BSI Group

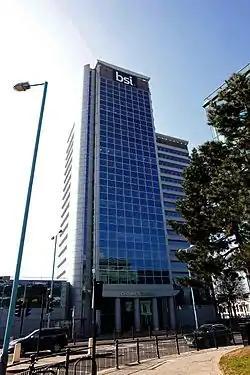
BSI Group headquarters building in Gunnersbury, West London, featuring the BSI Group logo

BSI was founded as the Engineering Standards Committee in London in 1901. It subsequently extended its standardization work and became the British Engineering Standards Association in 1918, adopting the name British Standards Institution in 1931 after receiving a Royal Charter in 1929. In 1998 a revision of the Charter enabled the organization to diversify and acquire other businesses, and the trading name was changed to BSI Group.